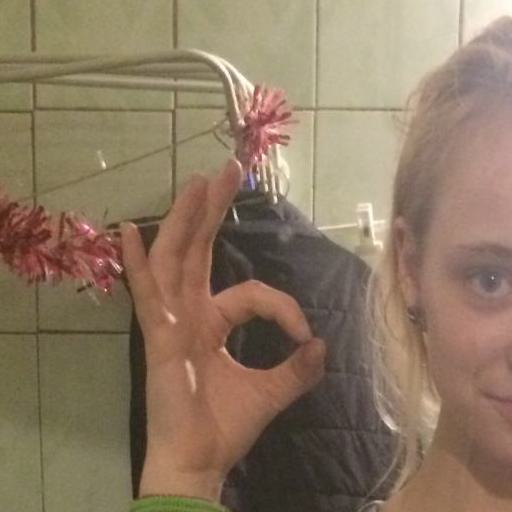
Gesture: ok